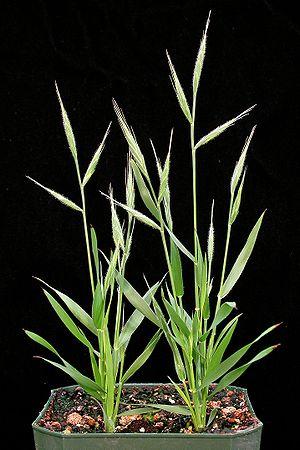
Brachypodium distachyon est une espèce de plantes monocotylédones de la famille des Poaceae, sous-famille des Pooideae, originaire de l'Ancien Monde.